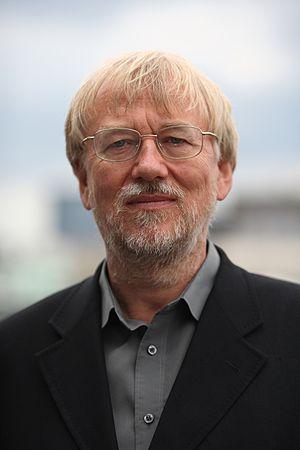
Jakob von Uexkull est un homme politique allemand et suédois, ancien député européen, et fondateur du Prix Nobel alternatif.
Le Right Livelihood Award, largement connu sous le nom de « prix Nobel alternatif », en partie lié au fait de l'importance de la bourse, récompense les personnes ou associations qui travaillent et recherchent des solutions pratiques et exemplaires pour les défis les plus urgents de notre monde actuel. Un jury décide des prix parmi des thèmes tels que la protection de l'environnement, les droits de l'homme, le développement durable, la santé, l'éducation, la paix, etc.